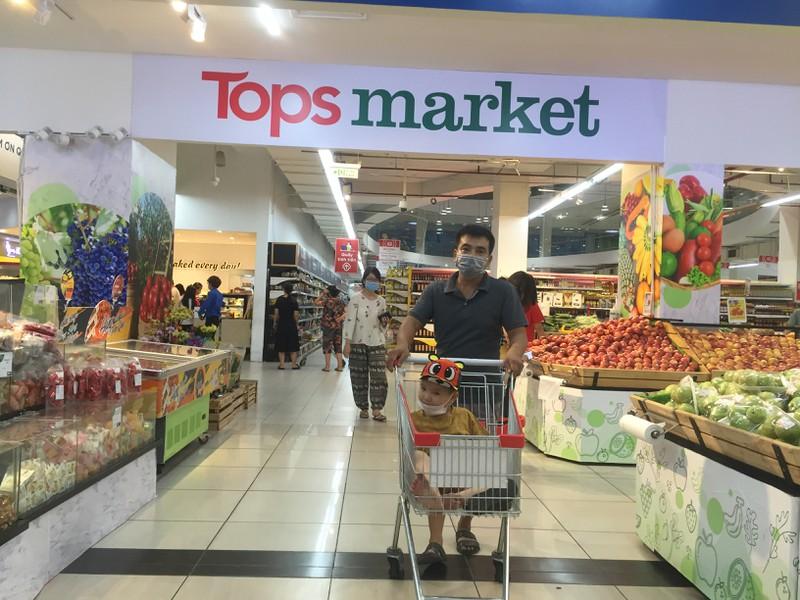
người đàn ông đang đẩy một chiếc xe đẩy siêu thị mà có đứa bé